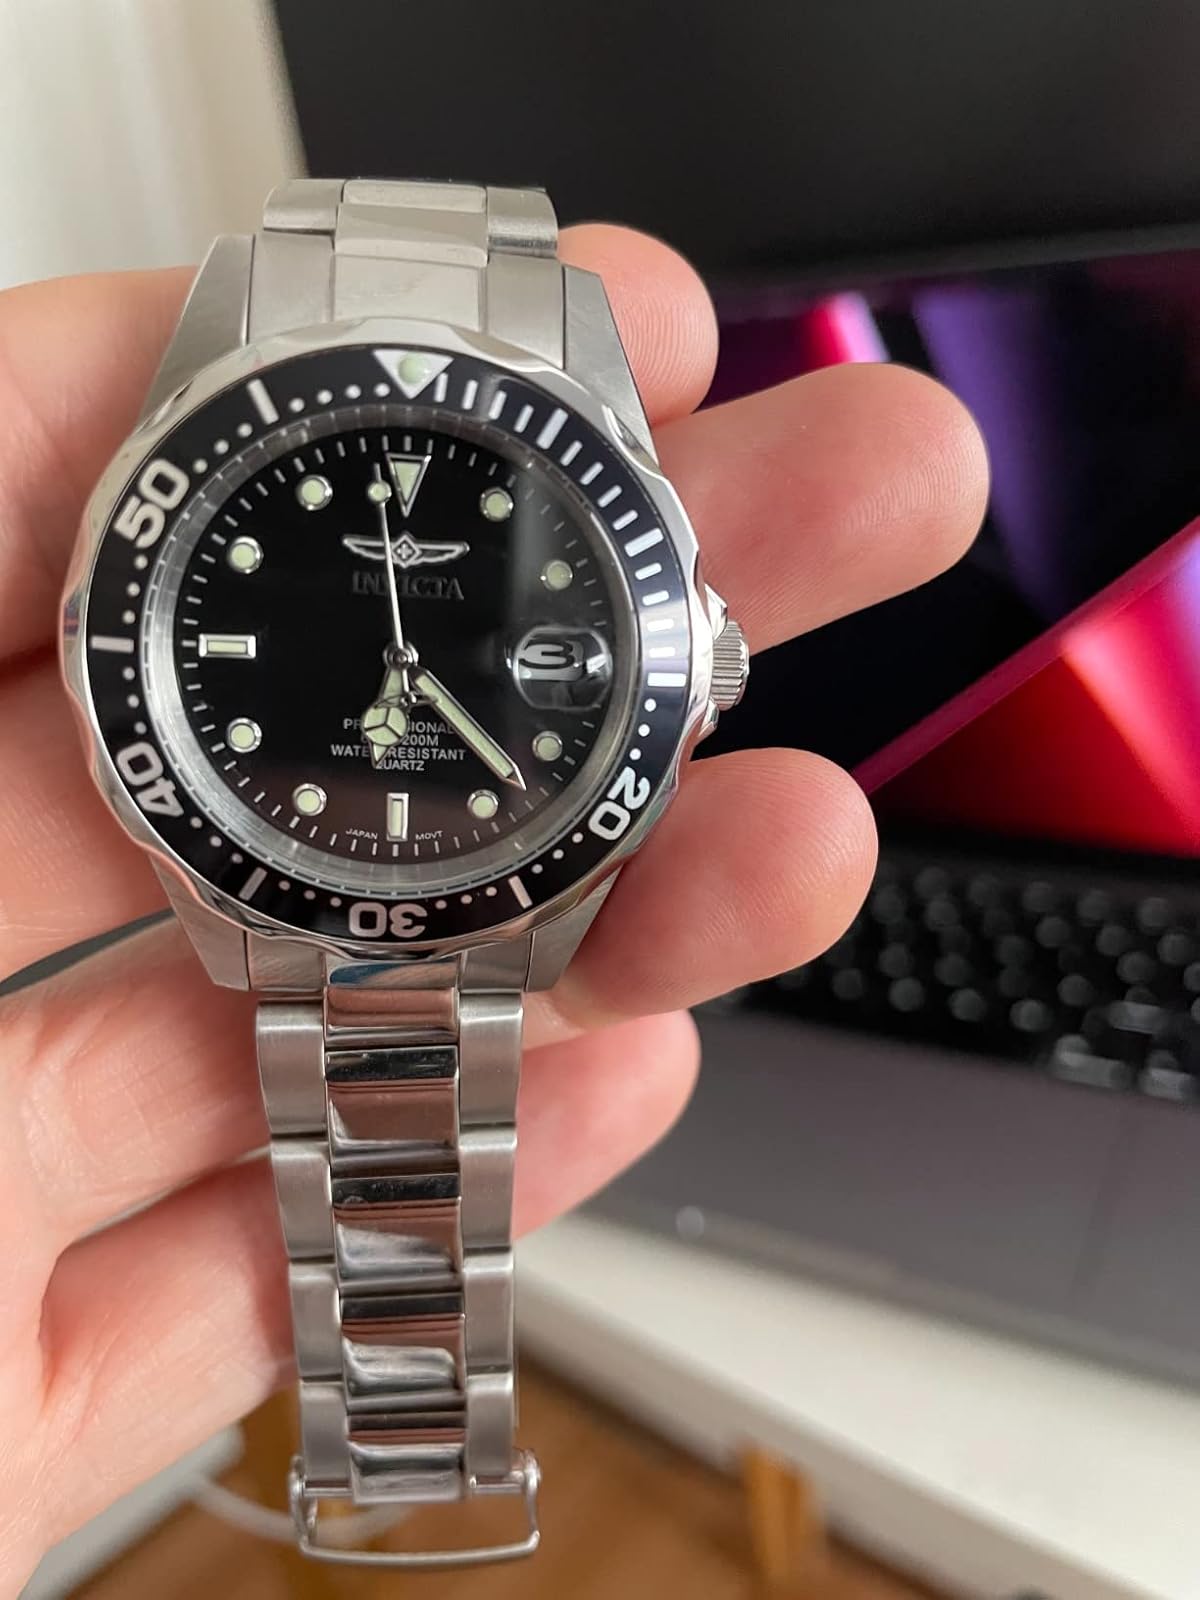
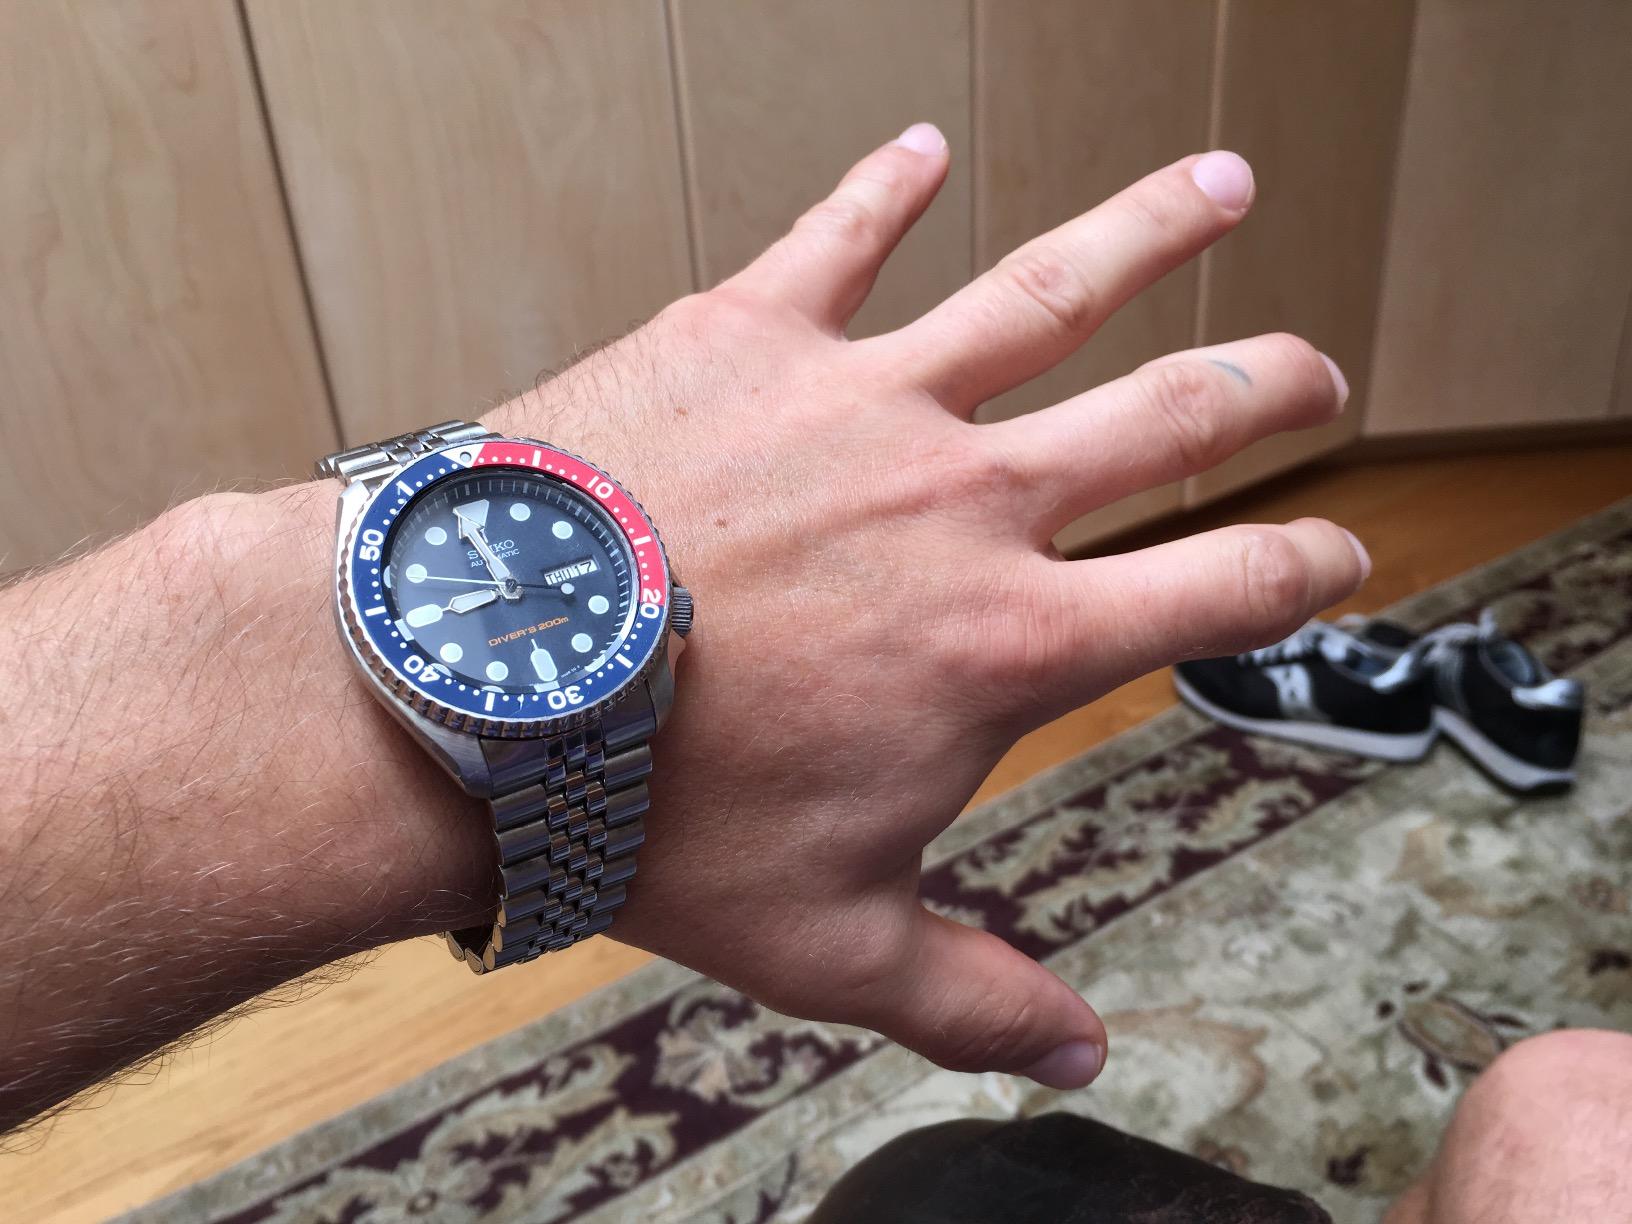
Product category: accessories_watch
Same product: no